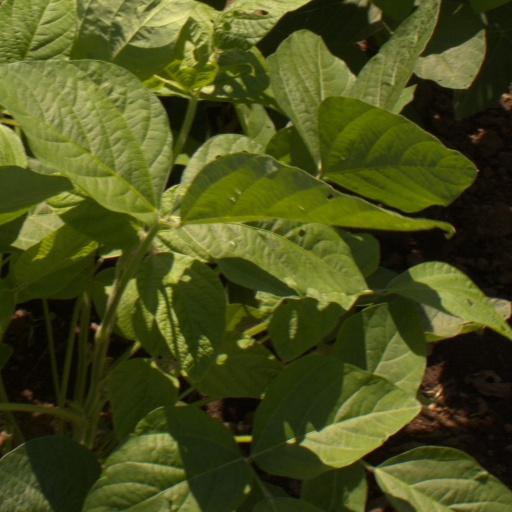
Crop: soybean